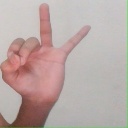
अक्षर: ण